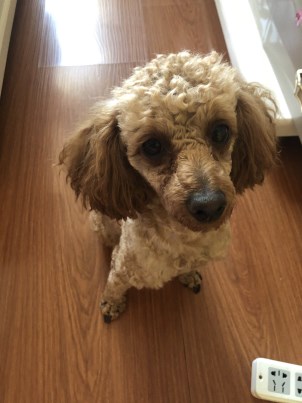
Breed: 7449-n000128-teddy